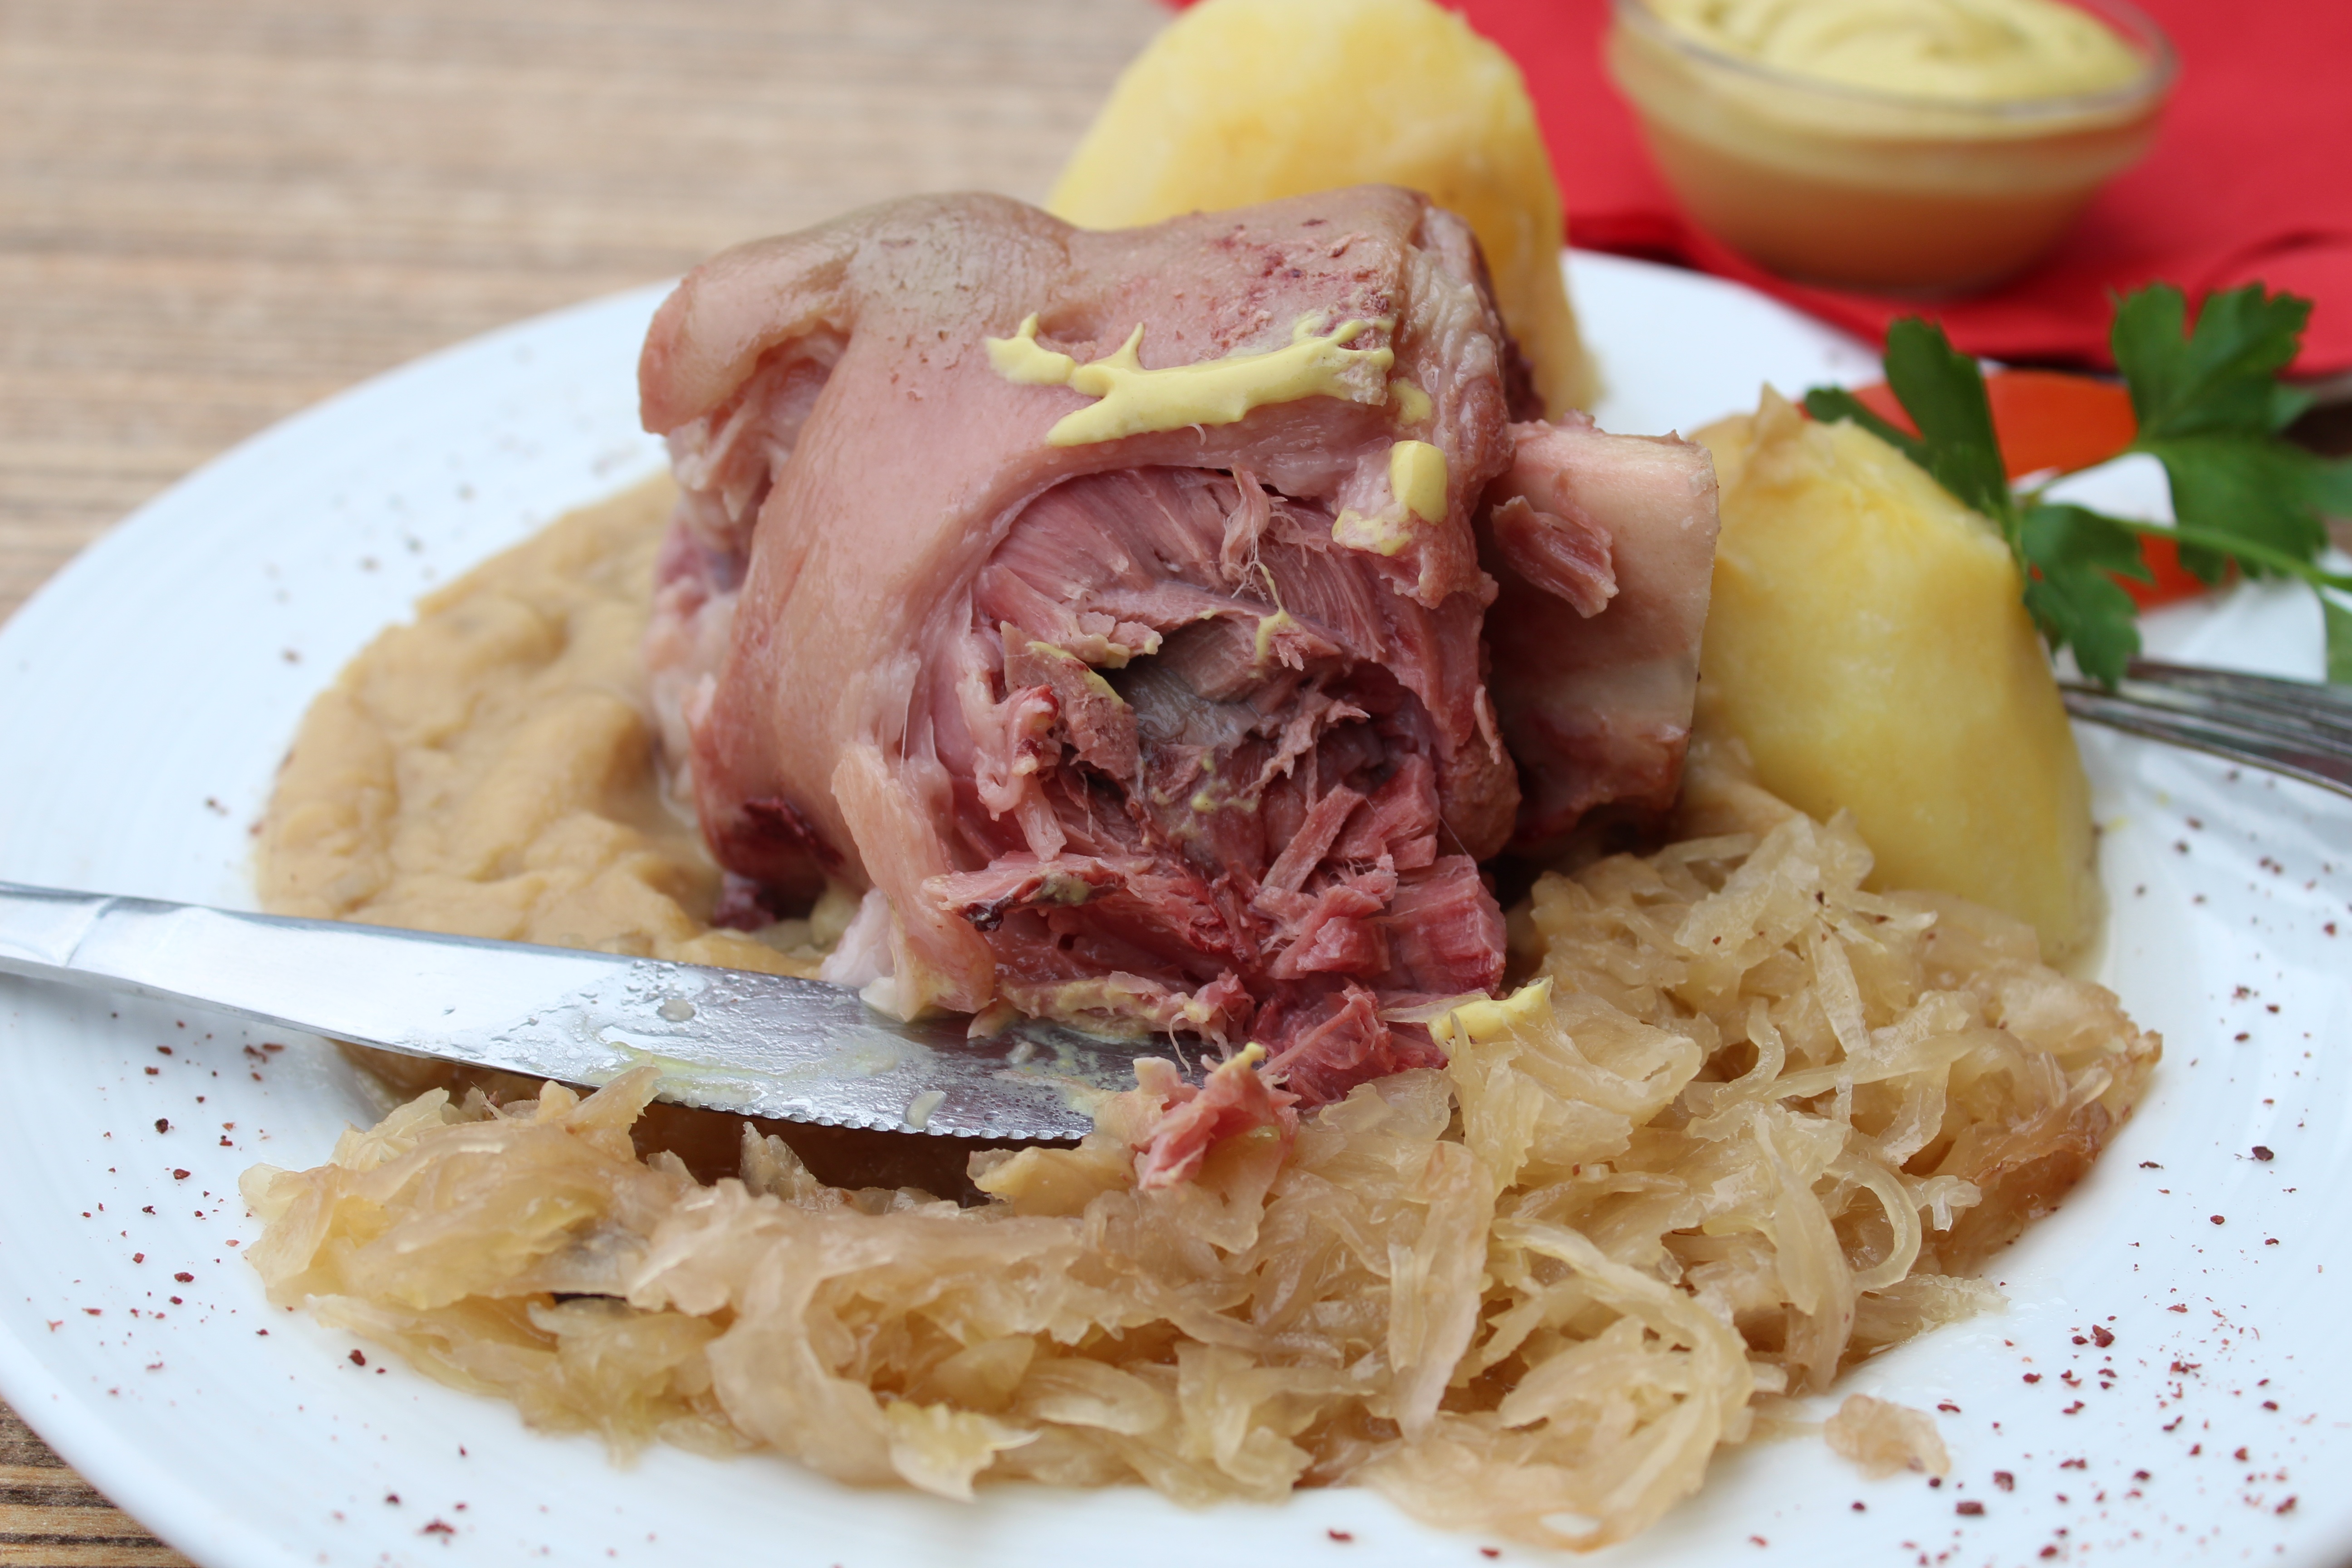
dish, meal, food, produce, breakfast, meat, cuisine, tableware, germany, essen, fleisch, sauerkraut, carbonara, corned beef